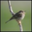
Label: bird